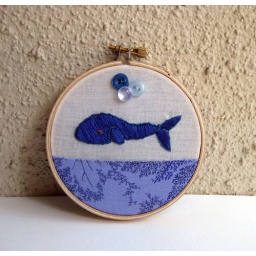
My first attempt at applique/embellished embroidery, handsewn and stretched in a 4&amp;quot; wooden hoop